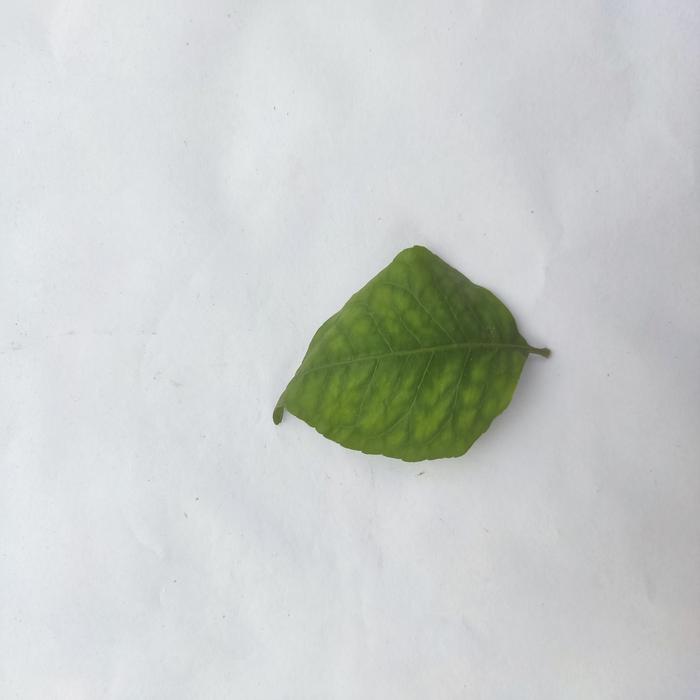
Crop: Aegle Marmelos
Leaf condition: Leaf_Spot